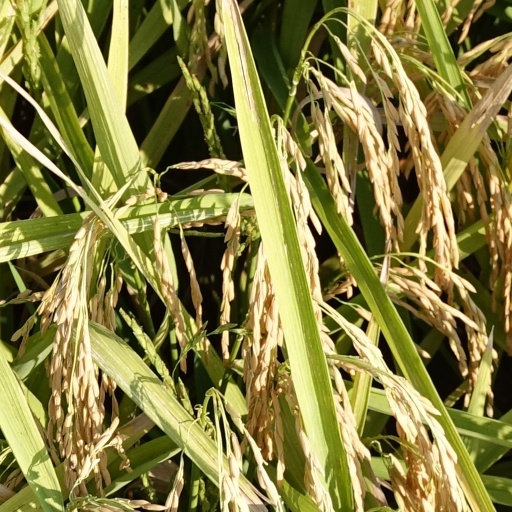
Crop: rice